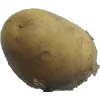
Label: Potato White 1